2nd Infantry Division (United States)

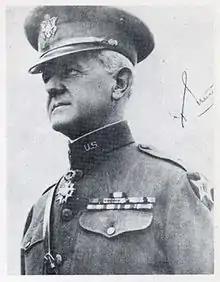
Preston Brown, wearing the 2nd Division insignia

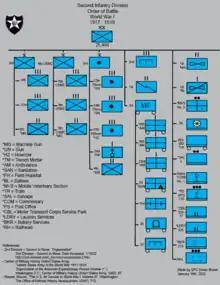
Order of Battle for the Second Infantry Division in the First World War

The 2nd Division was first constituted on 21 September 1917 in the Regular Army. It was organized on 26 October 1917 at Bourmont, Haute Marne, France.